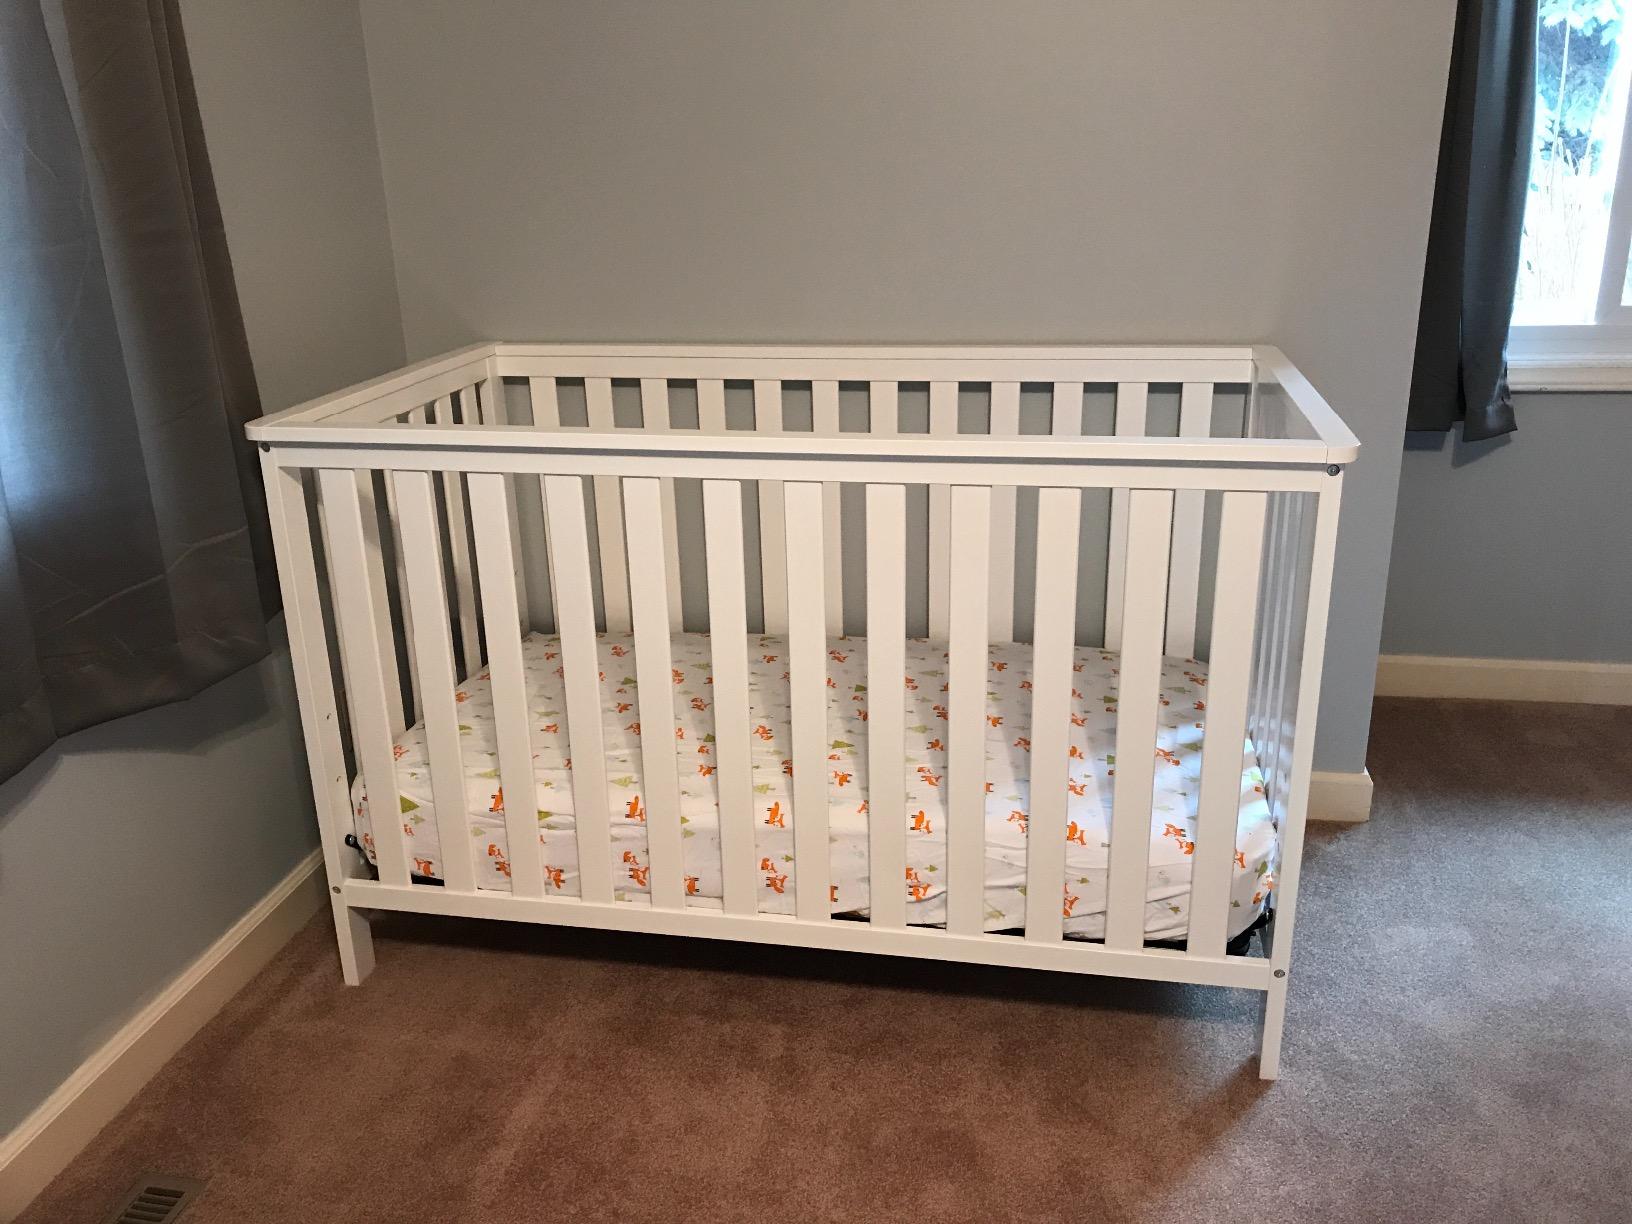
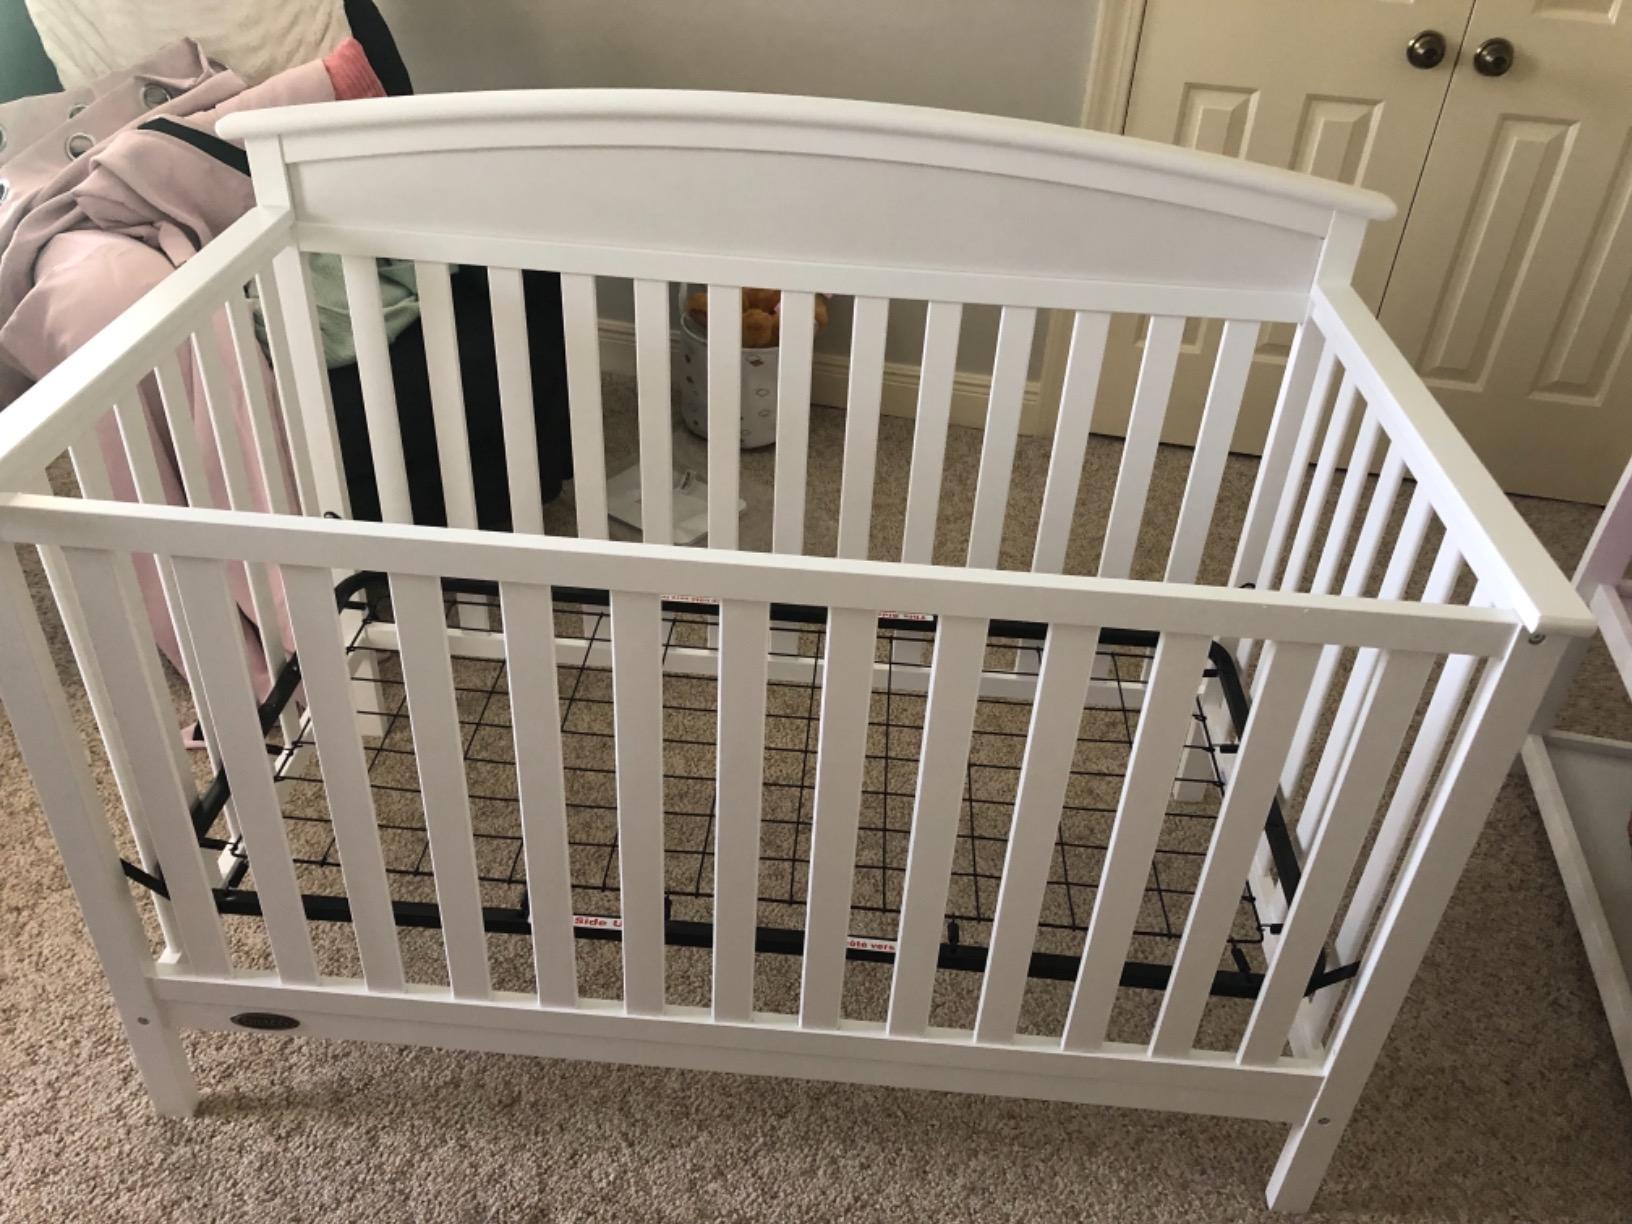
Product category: products_crib
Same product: no